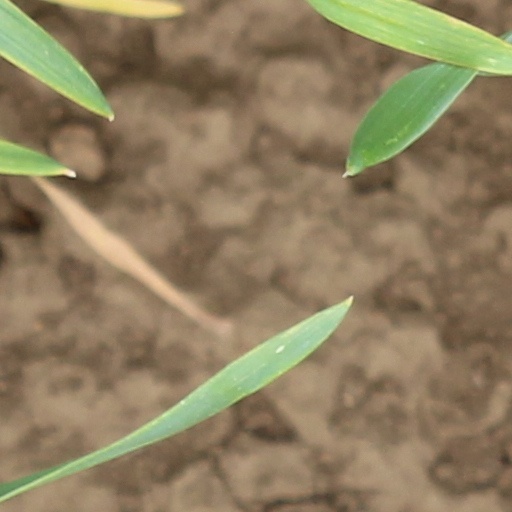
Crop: wheat